Ivan Kosmatin

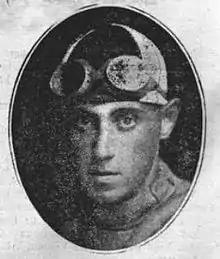
Kosmatin in 1928

Ivan Kosmatin (22 December 1897 – 11 September 1961) was a Yugoslav cyclist. He competed in two events at the 1924 Summer Olympics.